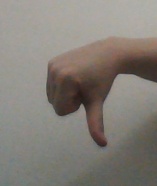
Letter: waw